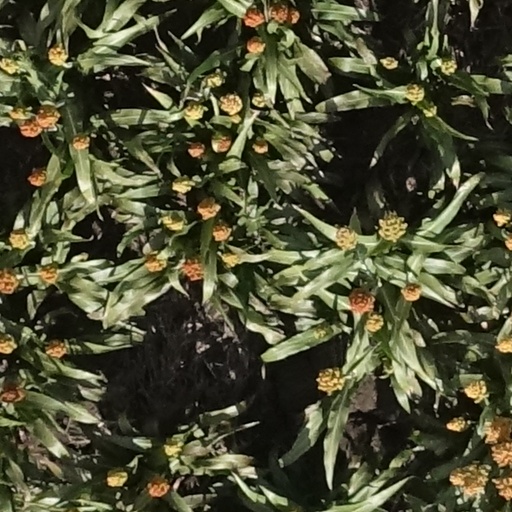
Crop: sorghum